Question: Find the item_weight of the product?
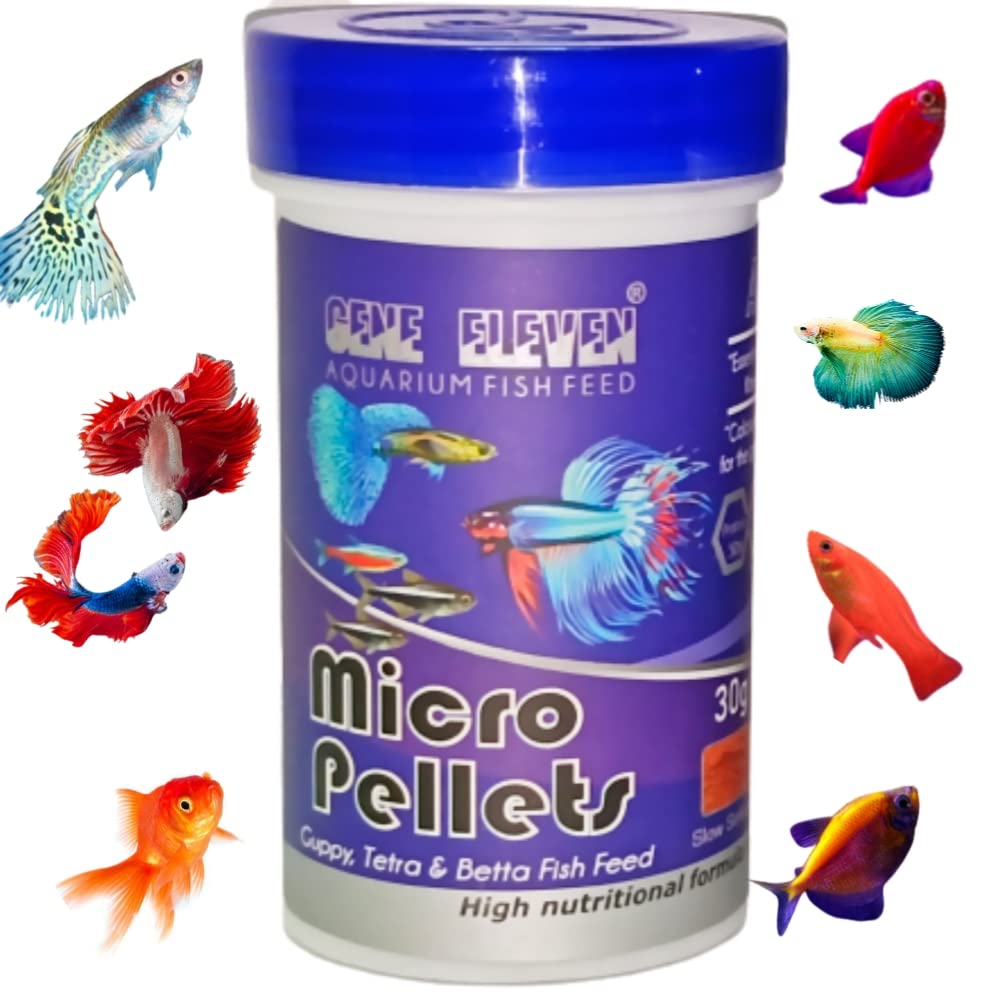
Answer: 30 gram